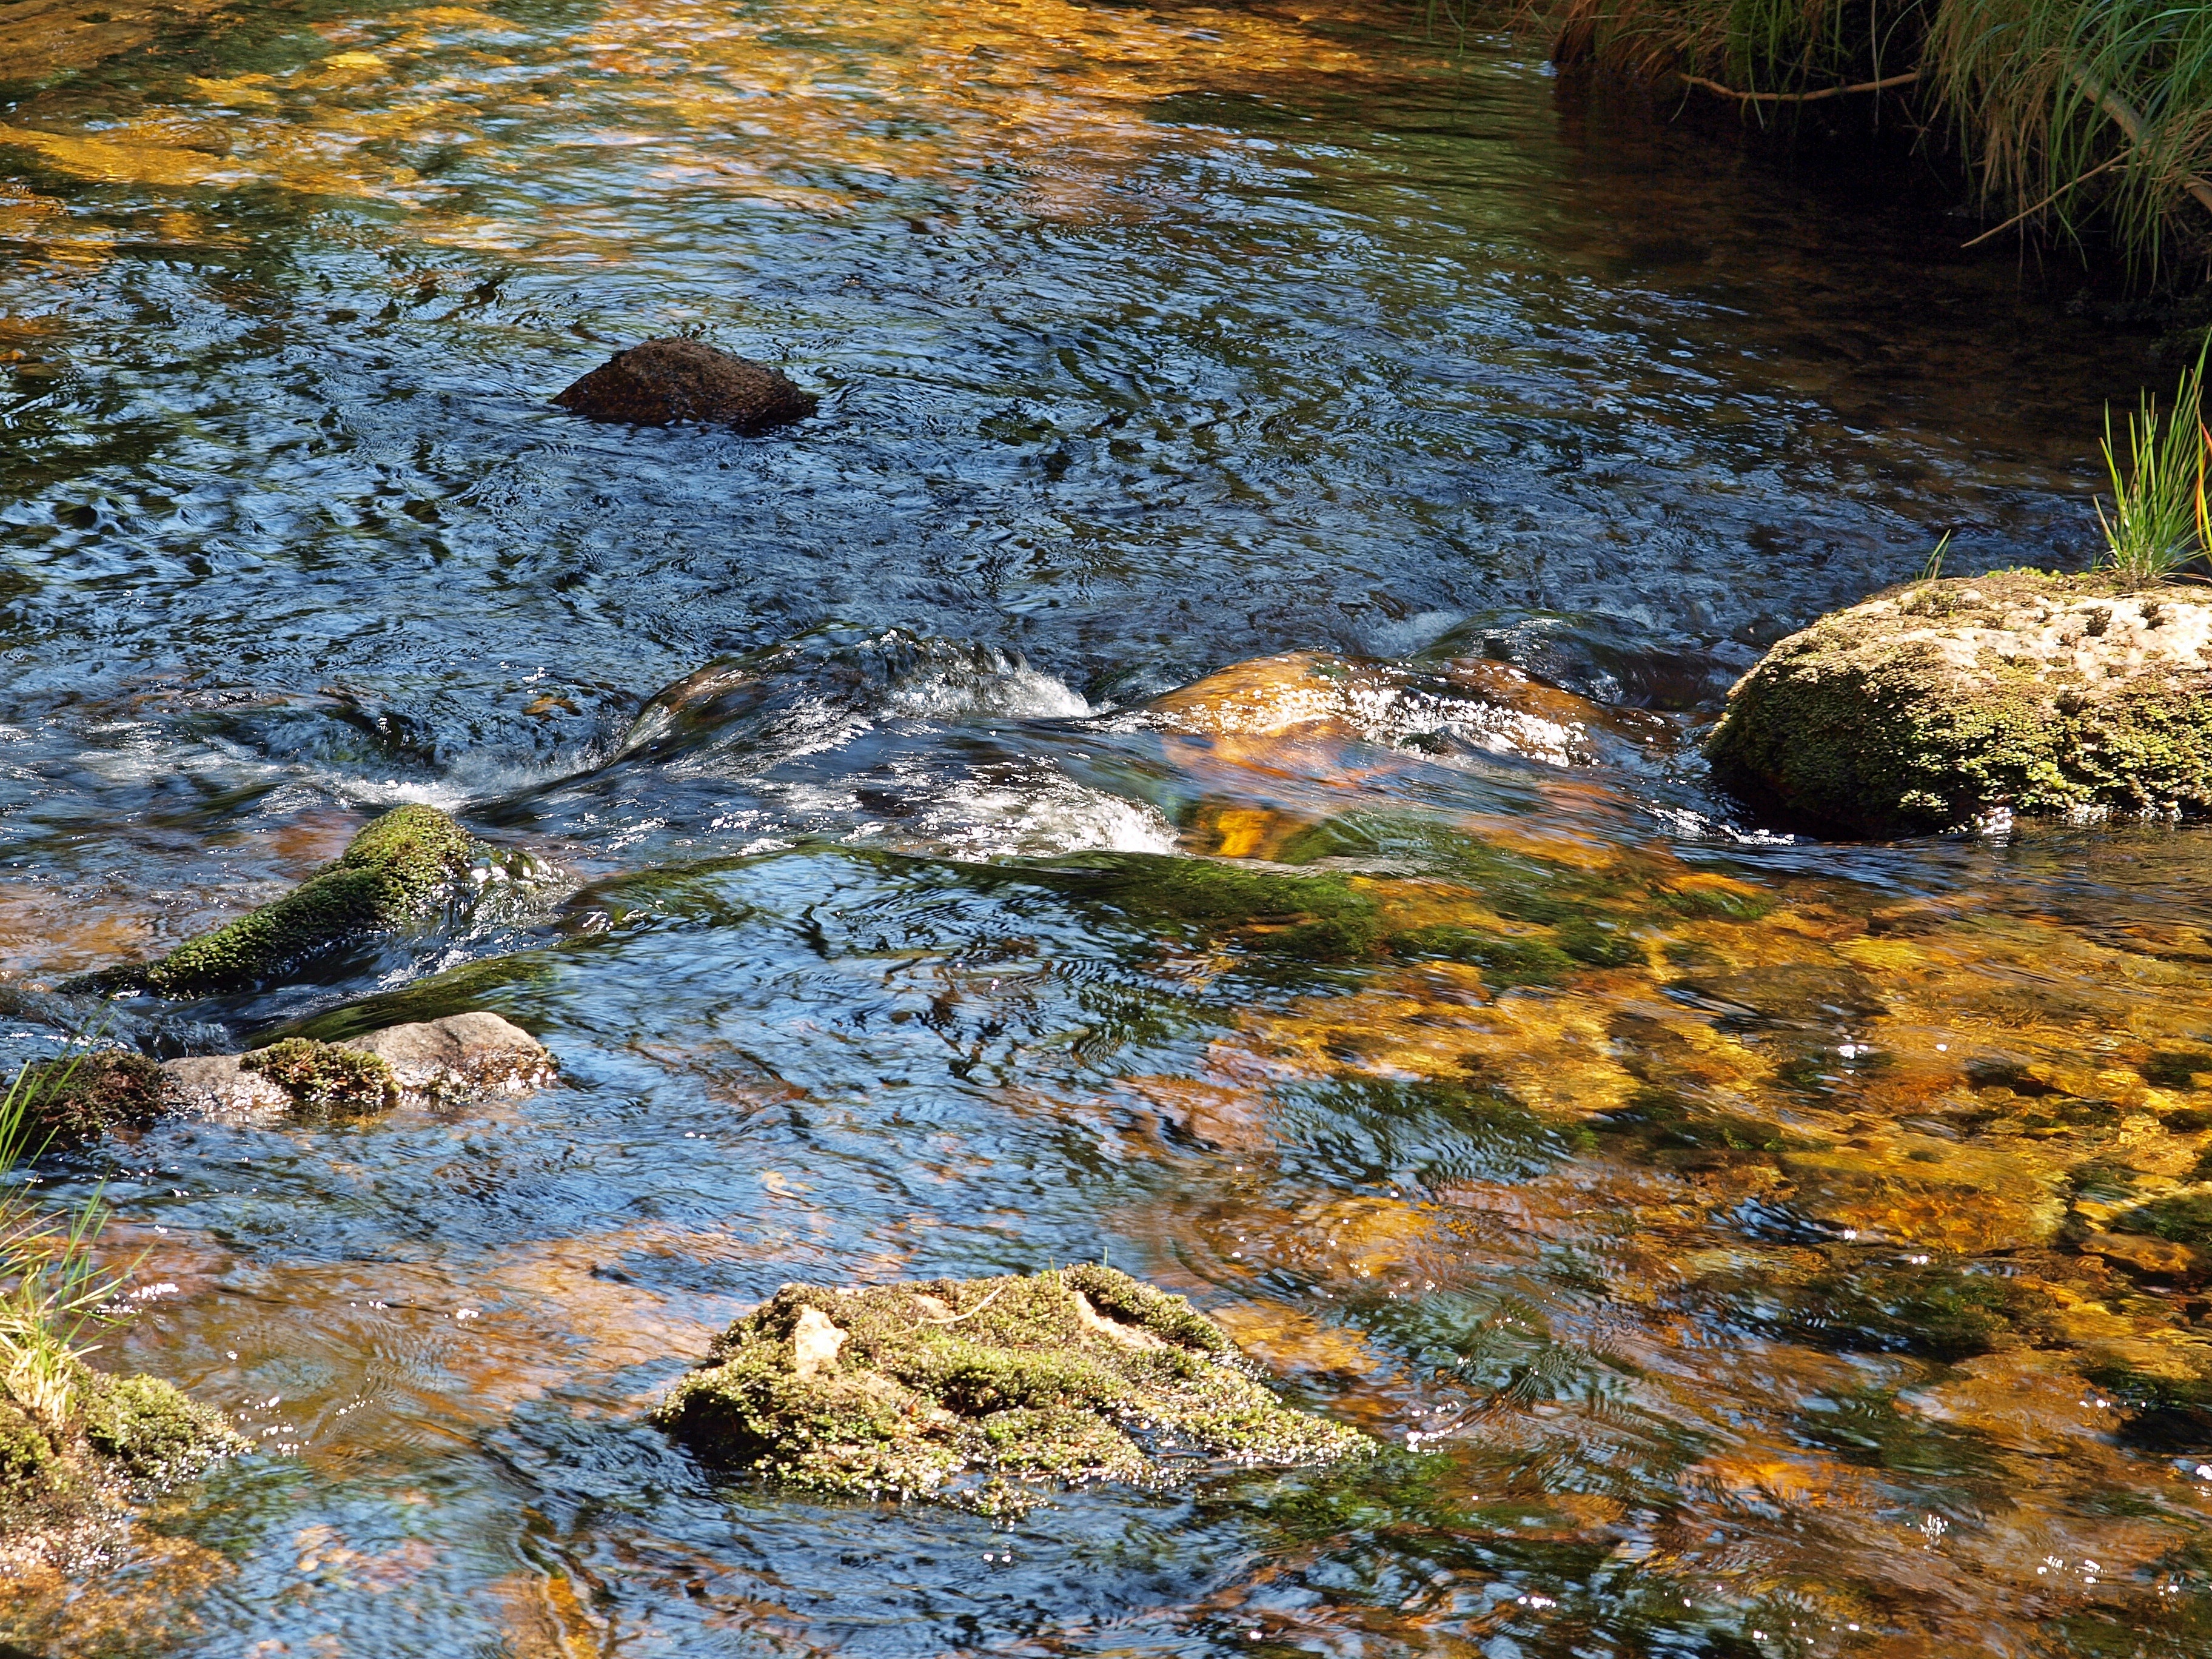
landscape, tree, water, nature, rock, creek, wilderness, plant, leaf, flower, river, pond, wildlife, stream, reflection, autumn, rapid, season, body of water, stones, wetland, watercourse